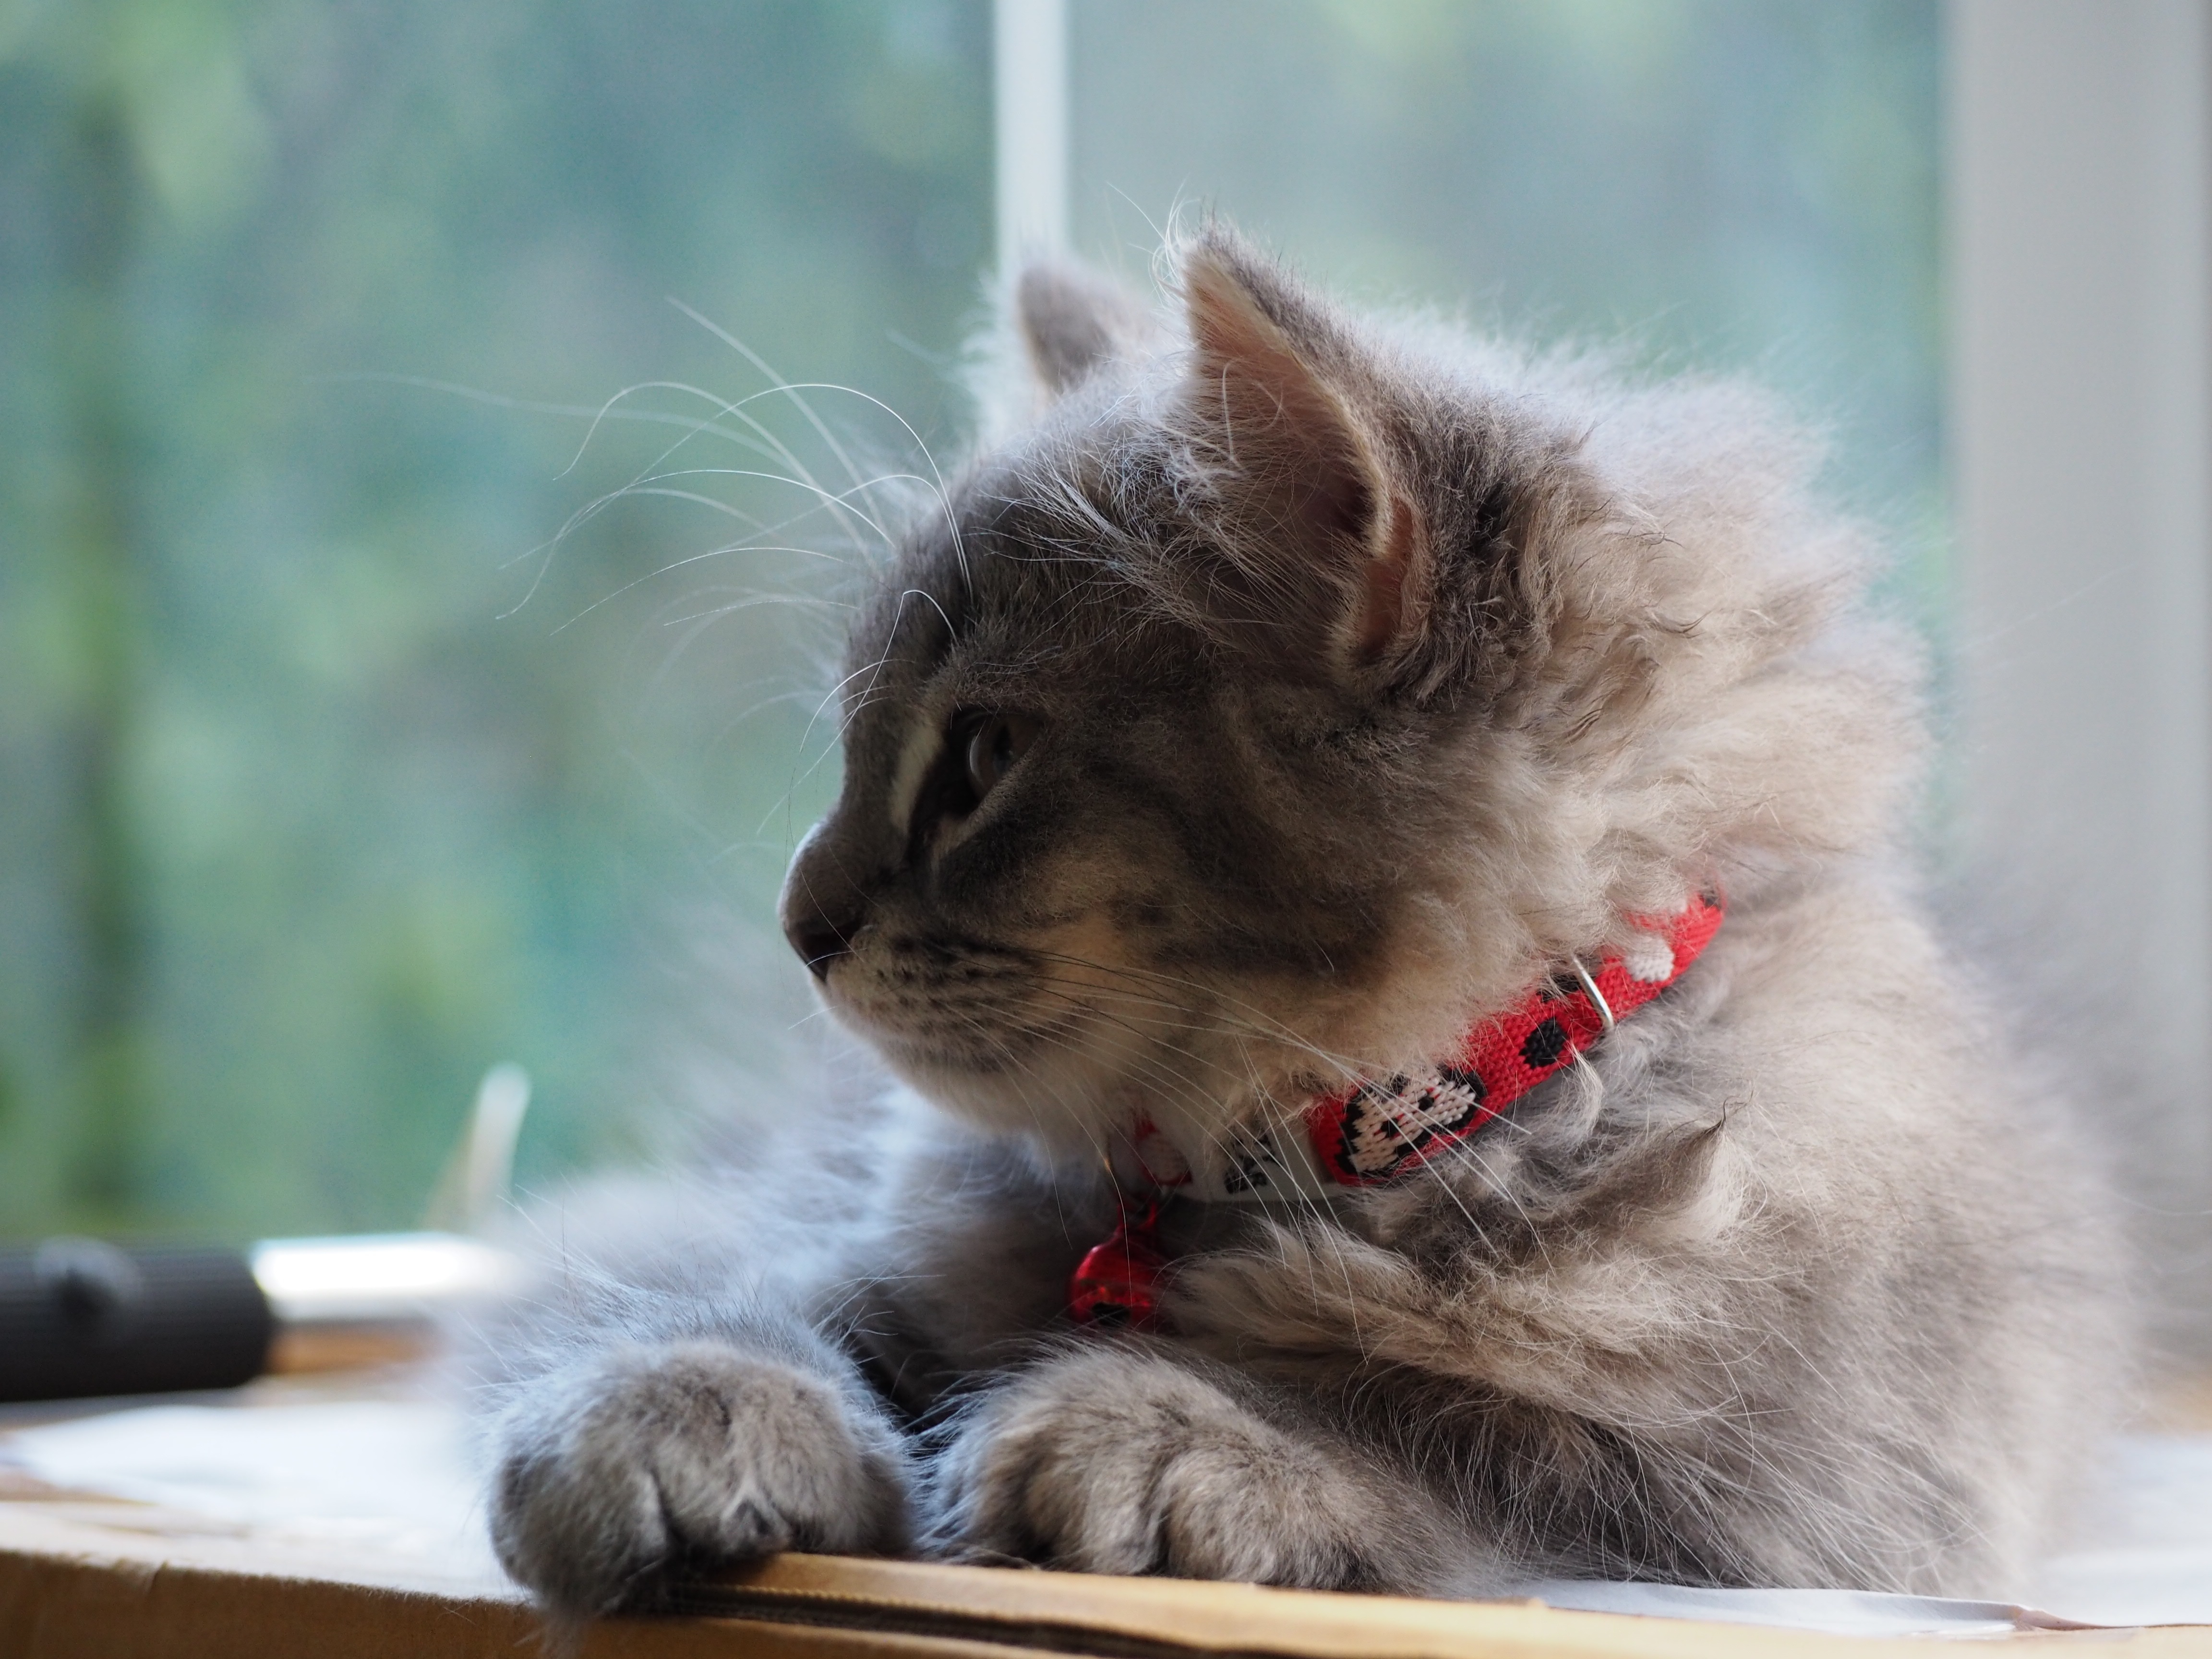
rock, cute, relax, kitten, cat, mammal, relaxing, nose, whiskers, sleep, vertebrate, to relax, asleep, sleeping cat, norwegian forest cat, gray cat, small to medium sized cats, cat like mammal, the sleeping